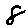
Label: 8